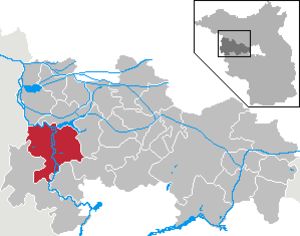
Rathenow
Kort
Rathenow er administrationsby i landkreis Havelland i den tyske delstat Brandenburg og har en befolkning på 27.085 indbyggere.